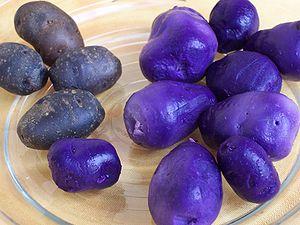
Pommes de terre (Vitelotte) cuites à l'eau (entières et épluchées).
La vitelotte noire ou vitelotte, appelée aussi « négresse », en 1938, ou « truffe de Chine », est une variété de pomme de terre française traditionnelle qui a la particularité d'avoir une peau et une chair violettes. C'est une variété ancienne qui n'est plus cultivée que par quelques exploitants en France.